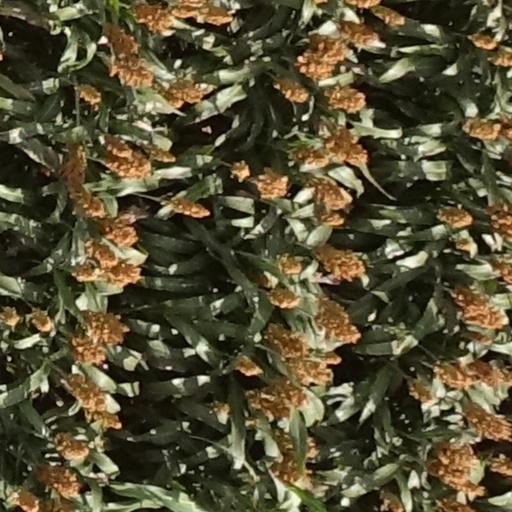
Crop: sorghum